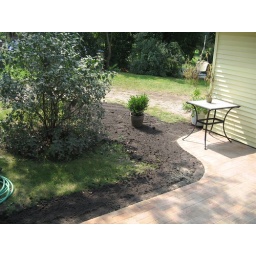
Patio guy finished (it's about time) put the sand in between the bricks, sealed them and filled in with black dirt.